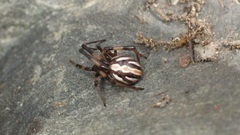
Species: Lactrodectus_hesperus